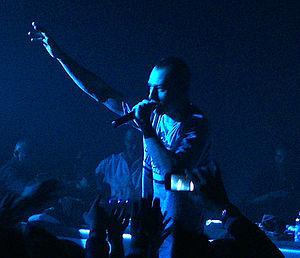
Fabri Fibra, de son vrai nom Fabrizio Tarducci, né le 17 octobre 1976 à Senigallia, en Province d'Ancône, est un rappeur italien. Il est le frère aîné du rappeur Nesly Rice et habite Milan. Il débute dans le rap au milieu des années 1990, sous le nom de Fabbri Fil, en faisant partie durant quelques années de différents groupes musicaux hip-hop comme les Uomini di mare, les Qustodi del tempo, le collectif Teste Mobili et les Piante Grasse.
Rapstar est un groupe de hip-hop italien. Il est formé en 2011 par les rappeurs Fabri Fibra et Clementino.